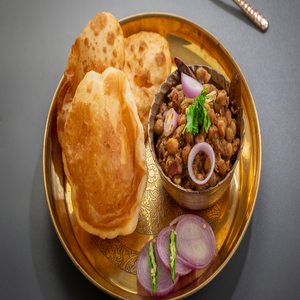
Dish: cholebhature